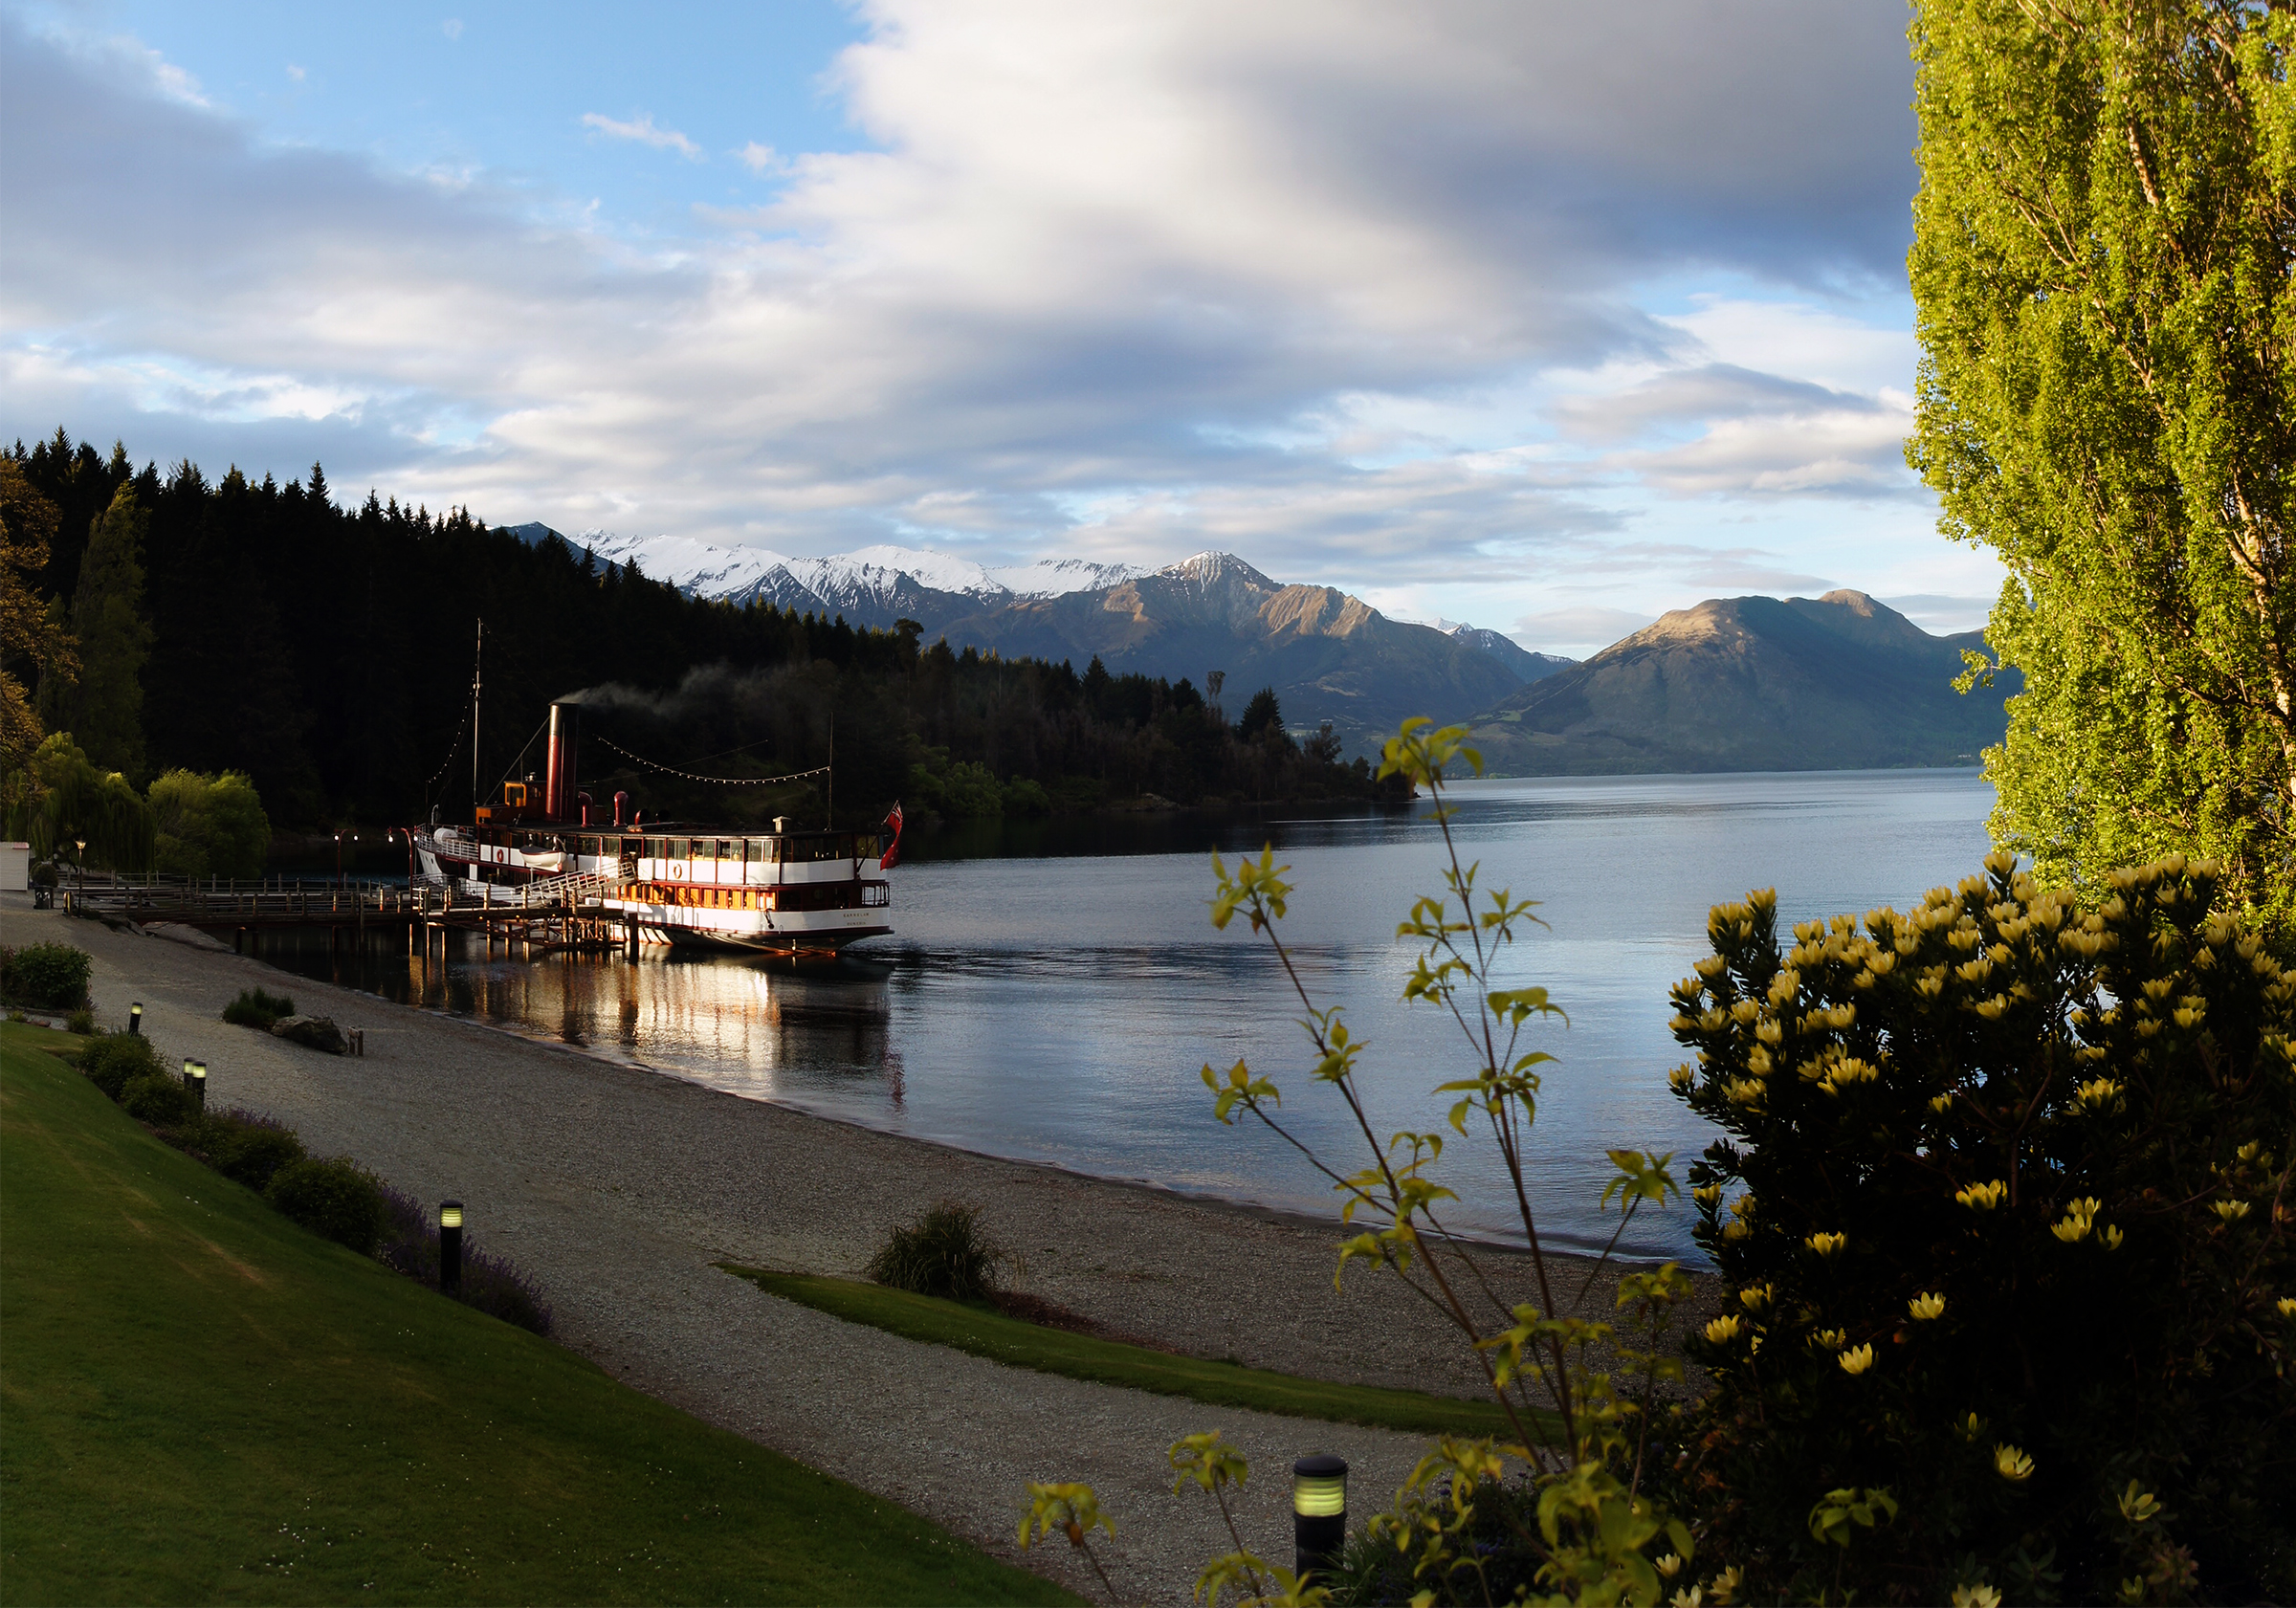
landscape, sea, tree, water, nature, mountain, cloud, boat, morning, lake, river, reflection, vehicle, bay, fjord, reservoir, waterway, body of water, publicdomain, boating, realjourneys, sonydslra580, queenstownsightseeing, lakecruisequeenstown, walterpeakfarmtour, grandpacifictours, ladyofthelake, loch, landform